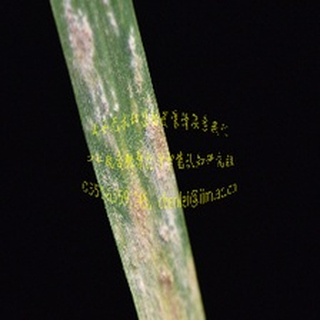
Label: wheat_mildew